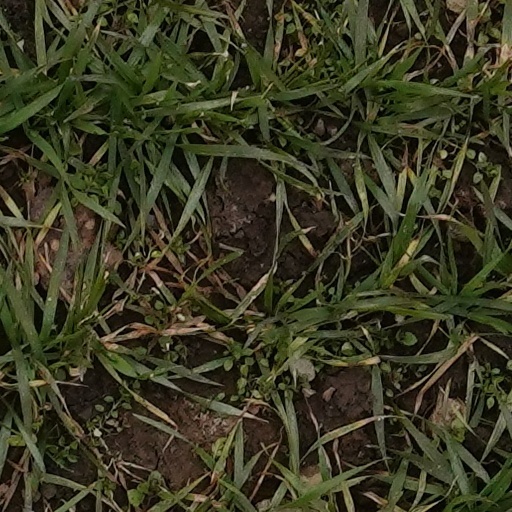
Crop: wheat